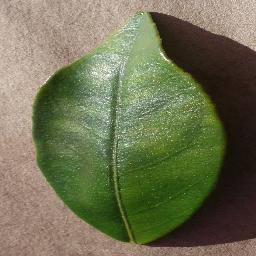
Label: Orange___Haunglongbing_(Citrus_greening)